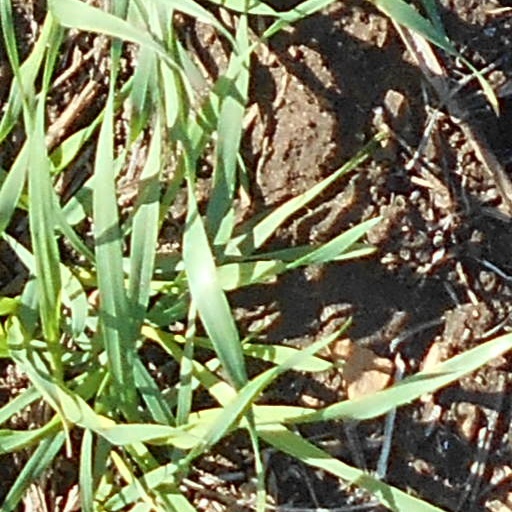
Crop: wheat